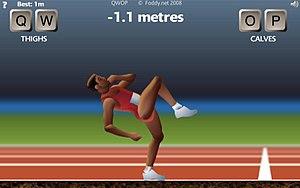
QWOP est un jeu vidéo de sport développé par Bennett Foddy et édité sur Foddy.net, sorti en 2008 sur navigateur web, iOS et Android. Il pourrait être considéré comme le premier clumsy simulator.